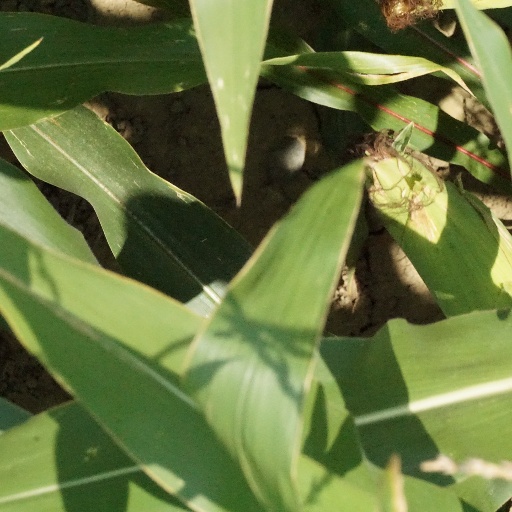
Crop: maize; corn